Coffee culture

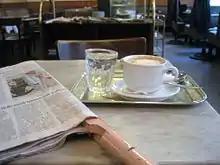
Central European Habsburg coffee house culture: news, coffee, the glass of water and the marble table top (2004)

Coffee has been important in Austrian and French culture since the late 19th and early 20th centuries. Vienna's coffeehouses are prominent in Viennese culture and known internationally, while Paris was instrumental in the development of "café society" in the first half of the 20th century.